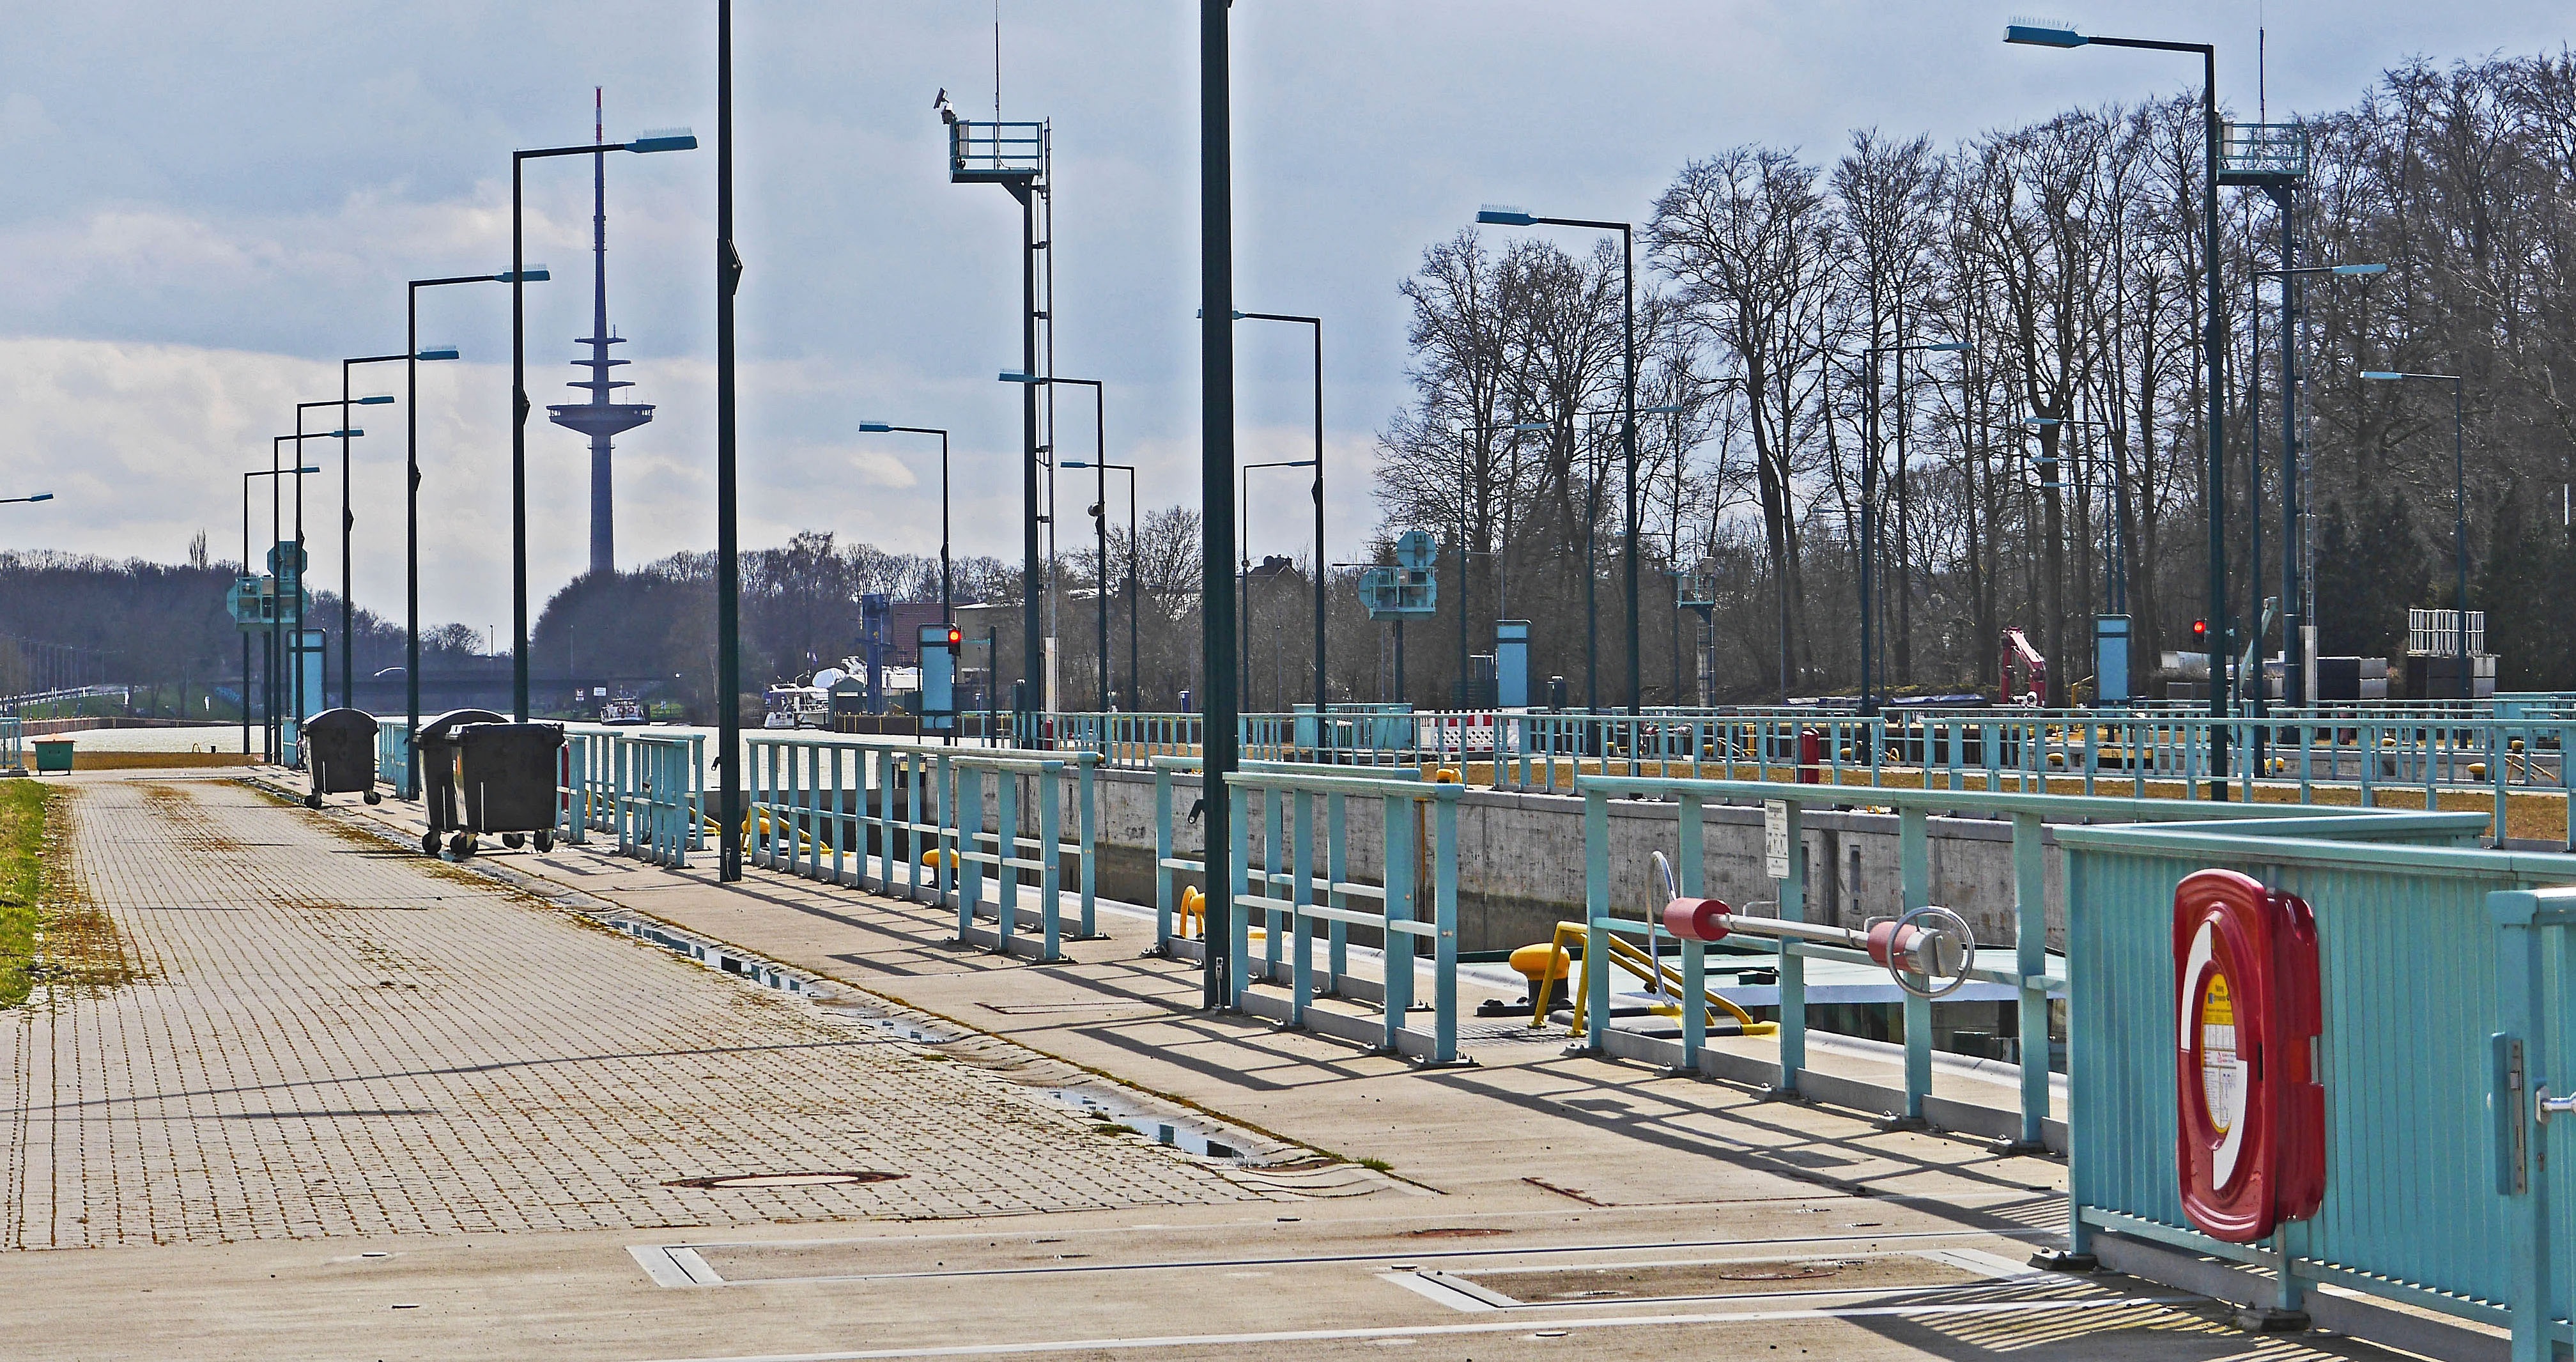
water, track, train, walkway, transport, construction, railing, vehicle, electricity, public transport, channel, locks, rail transport, westfalen, video surveillance, inland waterway transport, tv tower, new building, urban area, dortmund ems kanal, large lock, composite lock, dek, sluice system, tandem sluice minster, barricades, sluice basin, inland waterway, federal waterway